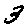
Label: 3